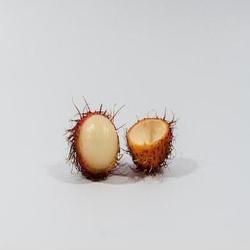
Label: Rambutan